Jack Broughton

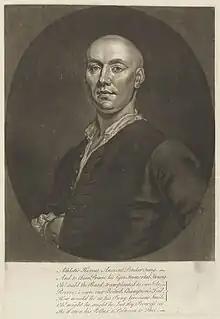
Mezzotint by an unknown artist,

John "Jack" Broughton ( – 8 January 1789) was an English bare-knuckle boxer. He was the first person to codify a set of boxing rules; prior to this the "rules" that existed were very loosely defined and tended to vary from contest to contest. His seven rules were widely used in boxing for nearly a century, until they were replaced by the London Prize Ring rules in 1838. Pierce Egan characterised Broughton as the "Father of the English School of Boxing".